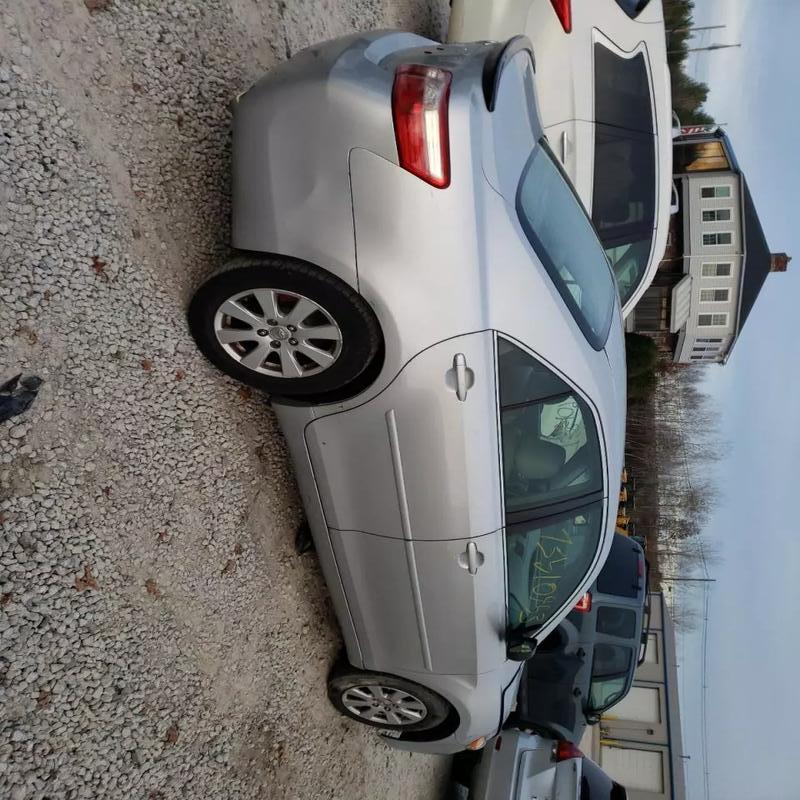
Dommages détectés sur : pare-choc arrière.
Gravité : mineur